Ercole Strozzi

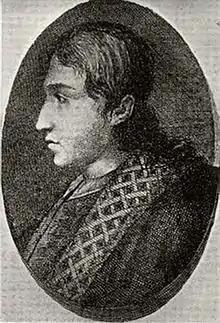

Ercole Strozzi (Ferrara, September 2, 1473 – Ferrara, June 6, 1508) was an Italian poet, the son of Tito Vespasiano Strozzi. He was a friend of Lucrezia Borgia, to whom he dedicated the poem "La caccia". He married the poet Barbara Torelli and was murdered in Ferrara by an unknown assailant.